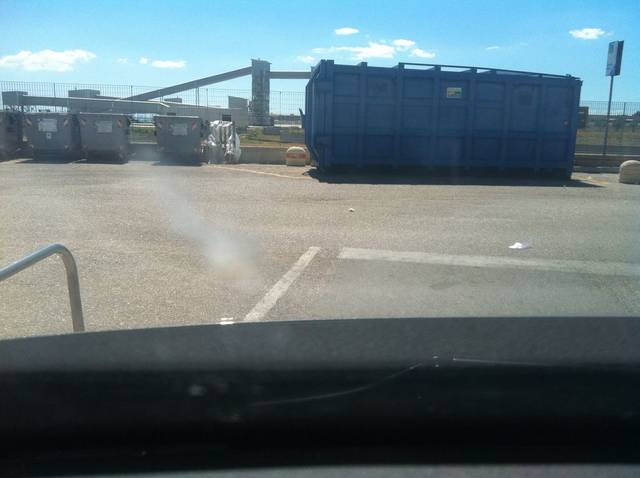
Region: Italy
Coordinates: 41.644, 15.938